Agustín de Cazalla

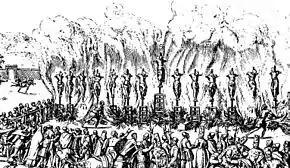
Contemporary illustration of the auto-da-fé of Valladolid, in which fourteen Protestants were burned at the stake for their faith, on 21 May 1559

Cazalla was subjected to a carefully managed trial by the Inquisitor General, Fernando de Valdés, who communicated his findings to King Philip II. Upon a confession of heresy, the penalty was burning at the stake at a religious ceremonial auto-da-fé held in Valladolid on 21 May 1559. Those who recanted, were granted the mercy of strangulation before burning. His siblings Francisco de Buiero, Beatriz and Pedro were also prosecuted and sentenced to the stake. Two more, Costanza de Buiero and Juan Buiero, were condemned to wear the Sanbenito and perpetual imprisonment (in all, they were ten brothers). The corpse of his mother Doña Leonora de Buiero was disinterred and thrown into the fire and as the "heretical" Lutheran conventicles had taken place in her home, the house was razed to the ground. A marble 'column of infamy' erected in its place, bore an inscription prohibiting the rebuilding of the house, or removal of plaque under penalty of excommunication and banishment from the Spanish realms.